List of songs recorded by Jay-Z

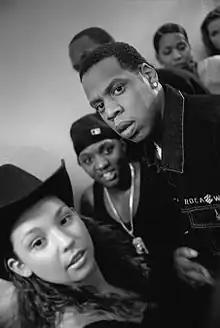
Jay-Z (right) with Lil Cease in 2000

The following is a list of songs by Jay-Z organized by alphabetical order. The songs on the list are all included in official label-released, albums, soundtracks and singles, but not white label or other non-label releases. Next to the song titles is the album, soundtrack or single on which it appears. Remixes and live versions of songs are listed as bullet points below the original song, but clean, explicit, a cappella and instrumental variations are not included.